Chen Xu (diplomat)

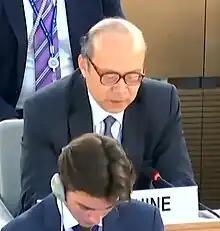
Chen Xu at the UNHRC in 2023

Chen Xu (born February 1962) is a Chinese diplomat who is the current , in office since 2019. He was previously the director of the Department of European Affairs of the Ministry of Foreign Affairs of the People's Republic of China and before that, Chinese ambassador to the Netherlands.